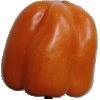
Label: Pepper Orange 1